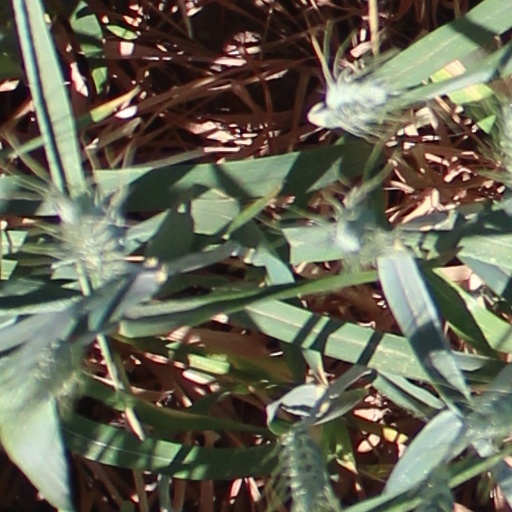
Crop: wheat